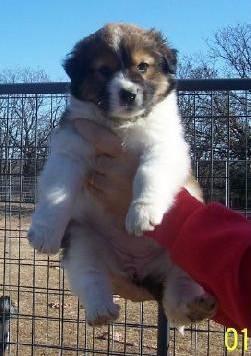
dog